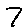
Label: 7